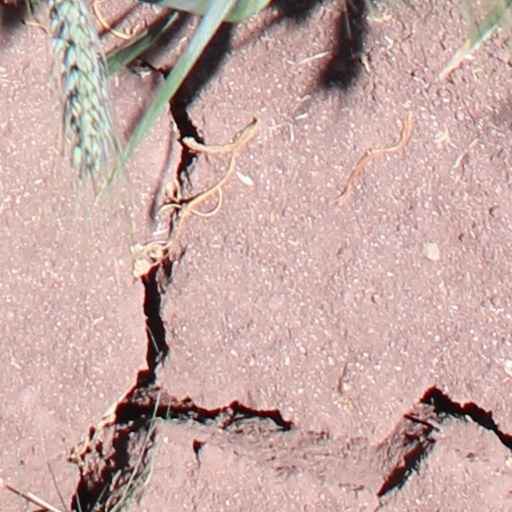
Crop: wheat